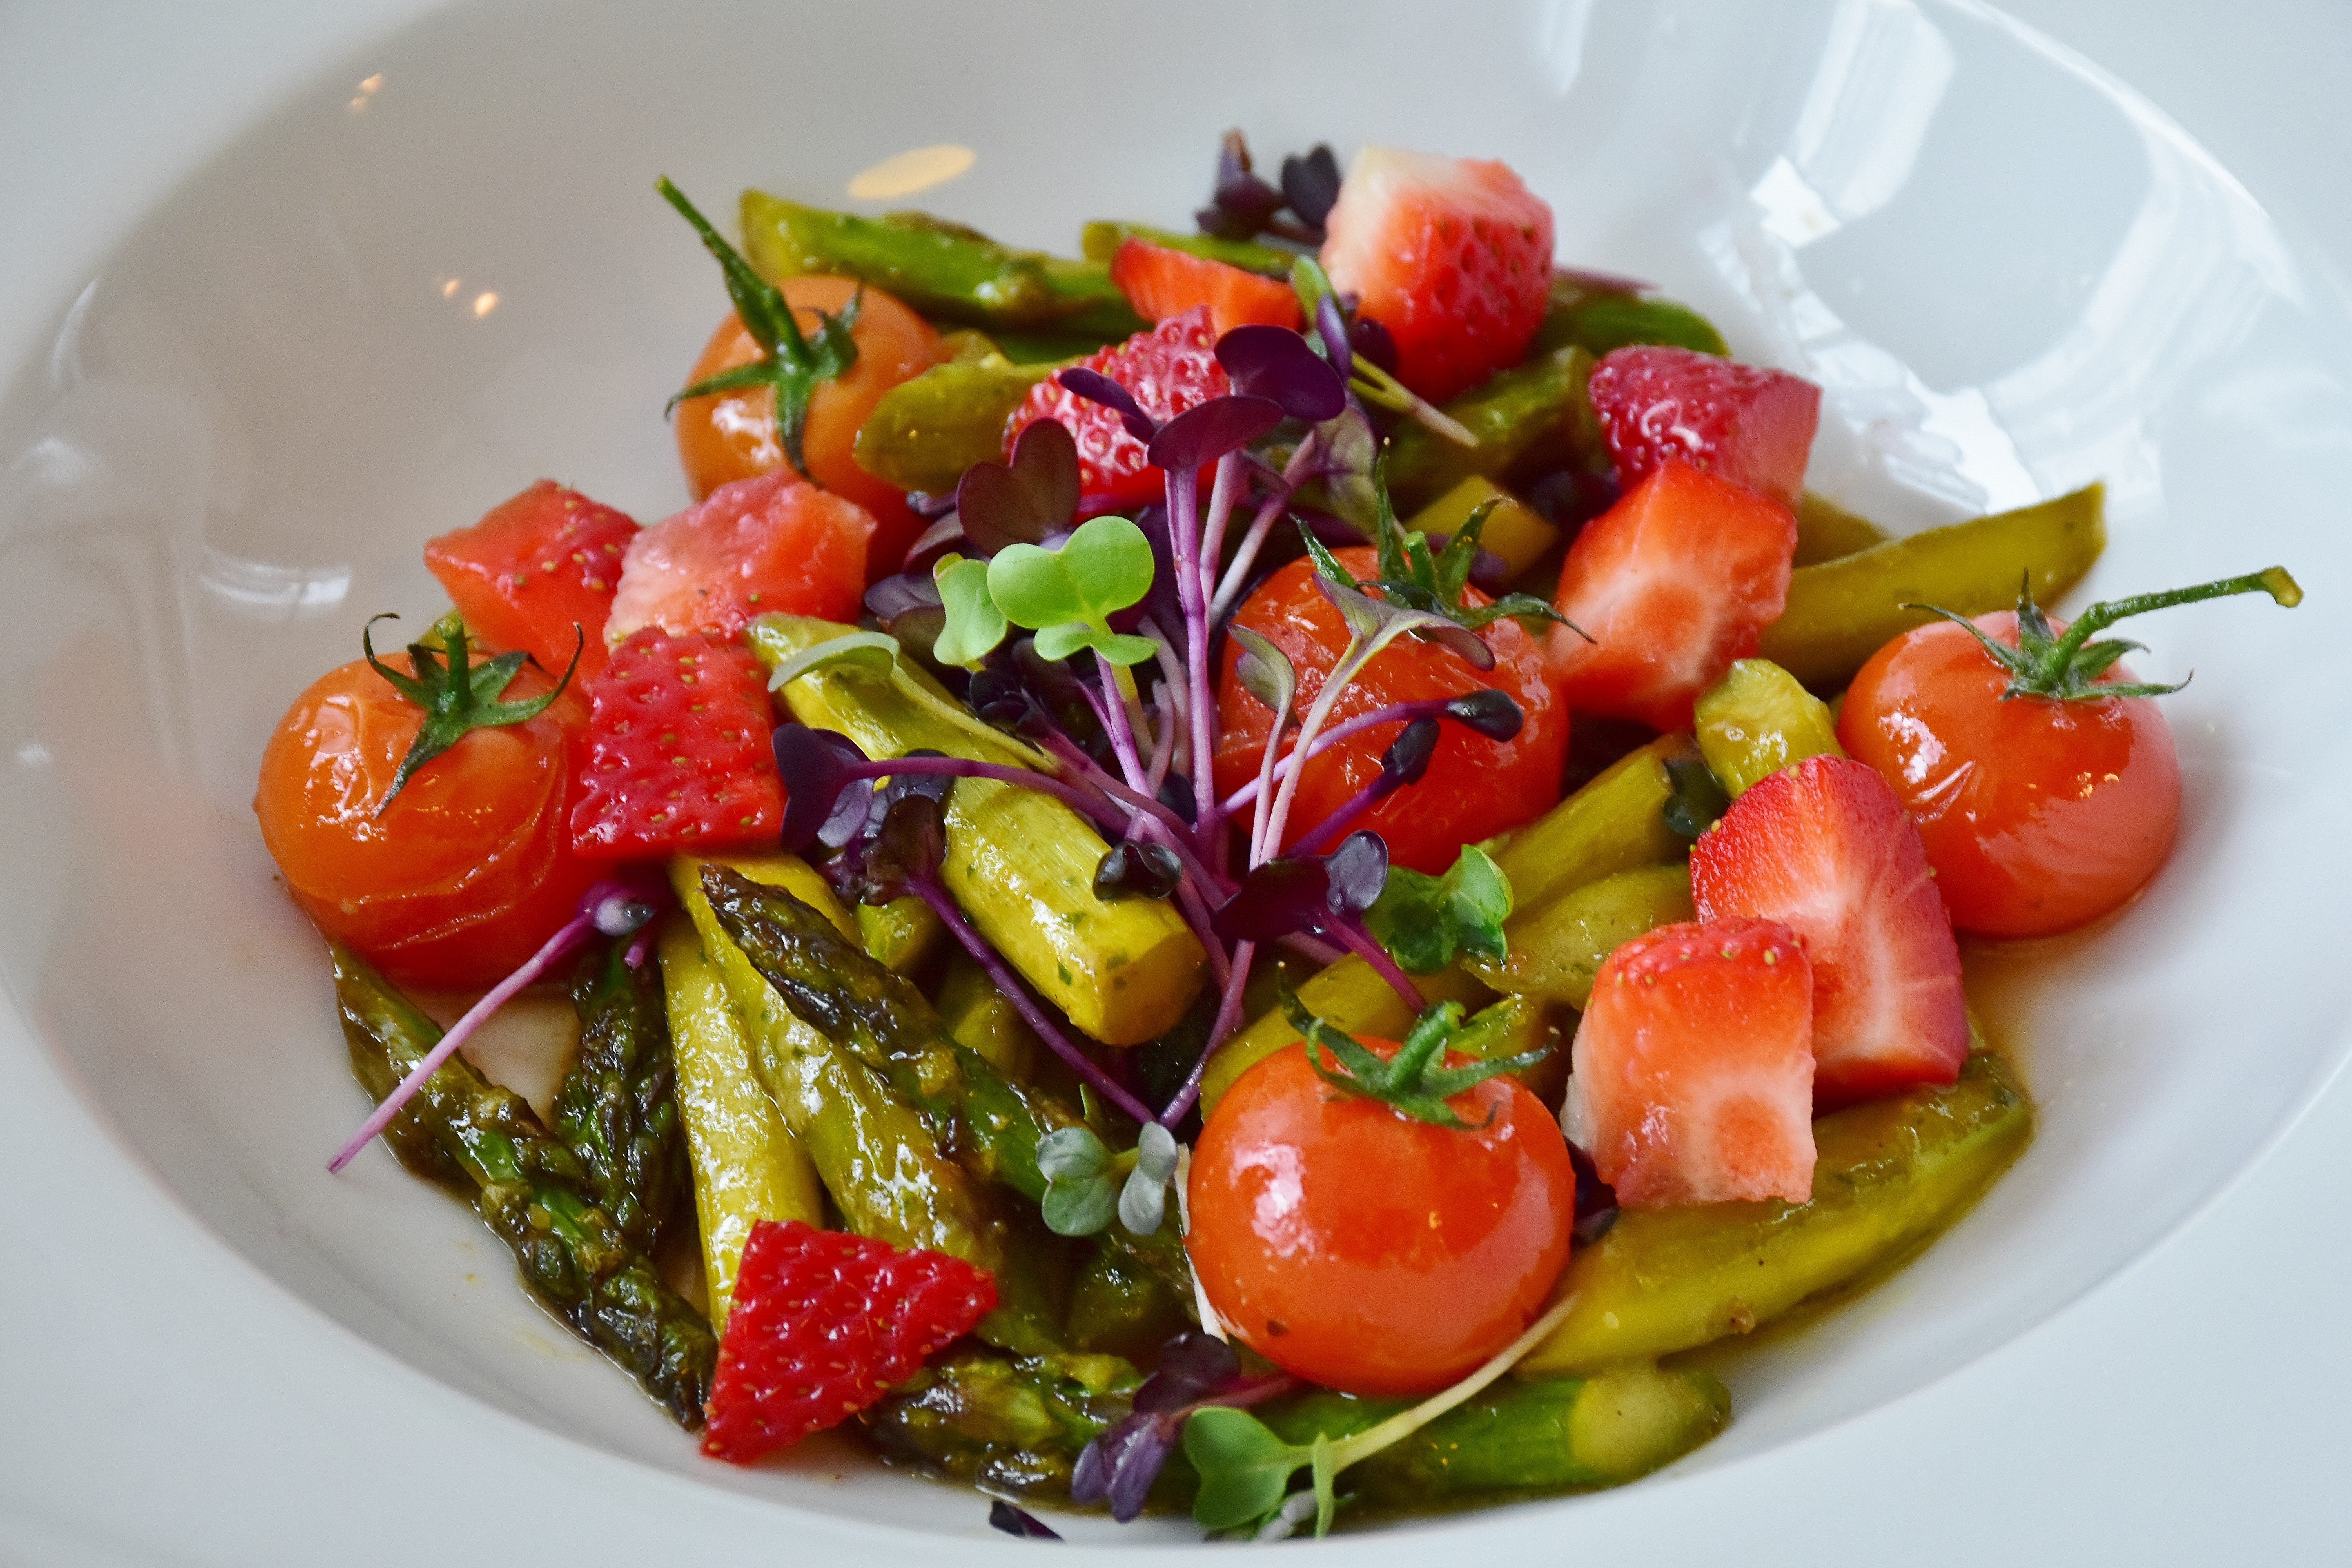
plant, fruit, sweet, ripe, dish, food, salad, spring, green, red, harvest, produce, vegetable, kitchen, gourmet, healthy, eat, cuisine, delicious, preparation, cook, vegetables, violet, tasty, tomatoes, fruits, vegetarian, strawberries, asparagus, vitamins, prepare, color game, cress, flowering plant, blue violet, cherry tomatoes, bruschetta, greek food, hors d oeuvre, greek salad, caprese salad, land plant, spinach salad, panzanella, sango radish cress